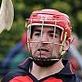
Age: 33